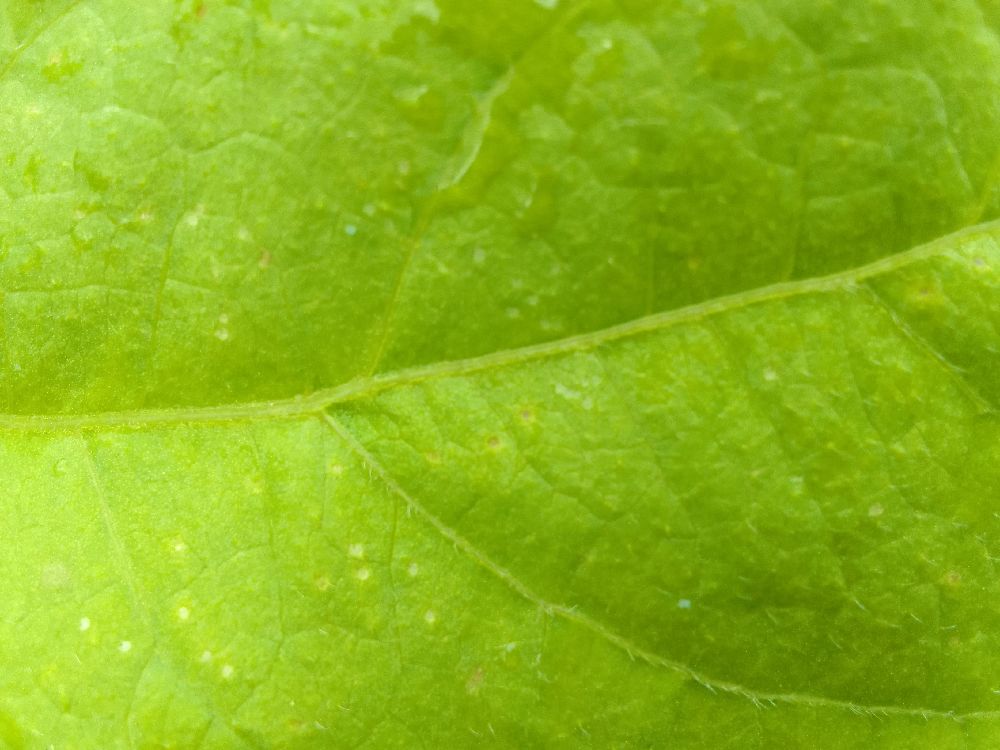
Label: healthy